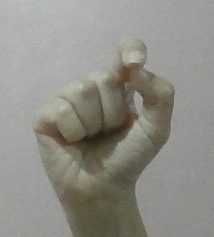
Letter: fa